Arturo Lanocita

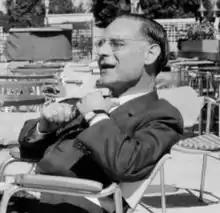
Lanocita in 1953

Arturo Lanocita (4 June 1904 – 23 April 1983) was an Italian writer, journalist and film critic. He was member of the international film jury at the IX Mostra Internazionale d'Arte Cinematografica in Venice in 1948.